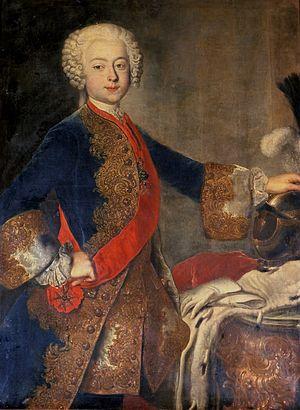
Frédéric-Christian est margrave de Brandebourg-Bayreuth de 1763 à sa mort.